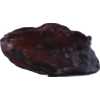
Label: carambola